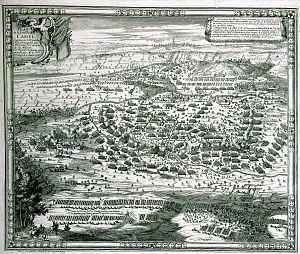
La bataille de la Peene, appelée aussi troisième bataille de Cassel, est un épisode majeur des guerres de Hollande. Cette bataille opposa l'armée française aux troupes coalisées des Provinces-Unies, de l'Espagne et de l'Angleterre. Elle a été livrée les 10 et 11 avril 1677 entre Noordpeene et Zuytpeene, deux villages situés sur la rive droite de la rivière Peene Becque, en Flandre, entre Cassel et Saint-Omer, l'enjeu étant la prise de cette dernière ville. La maison de la Bataille de la Peene relate cet évènement.